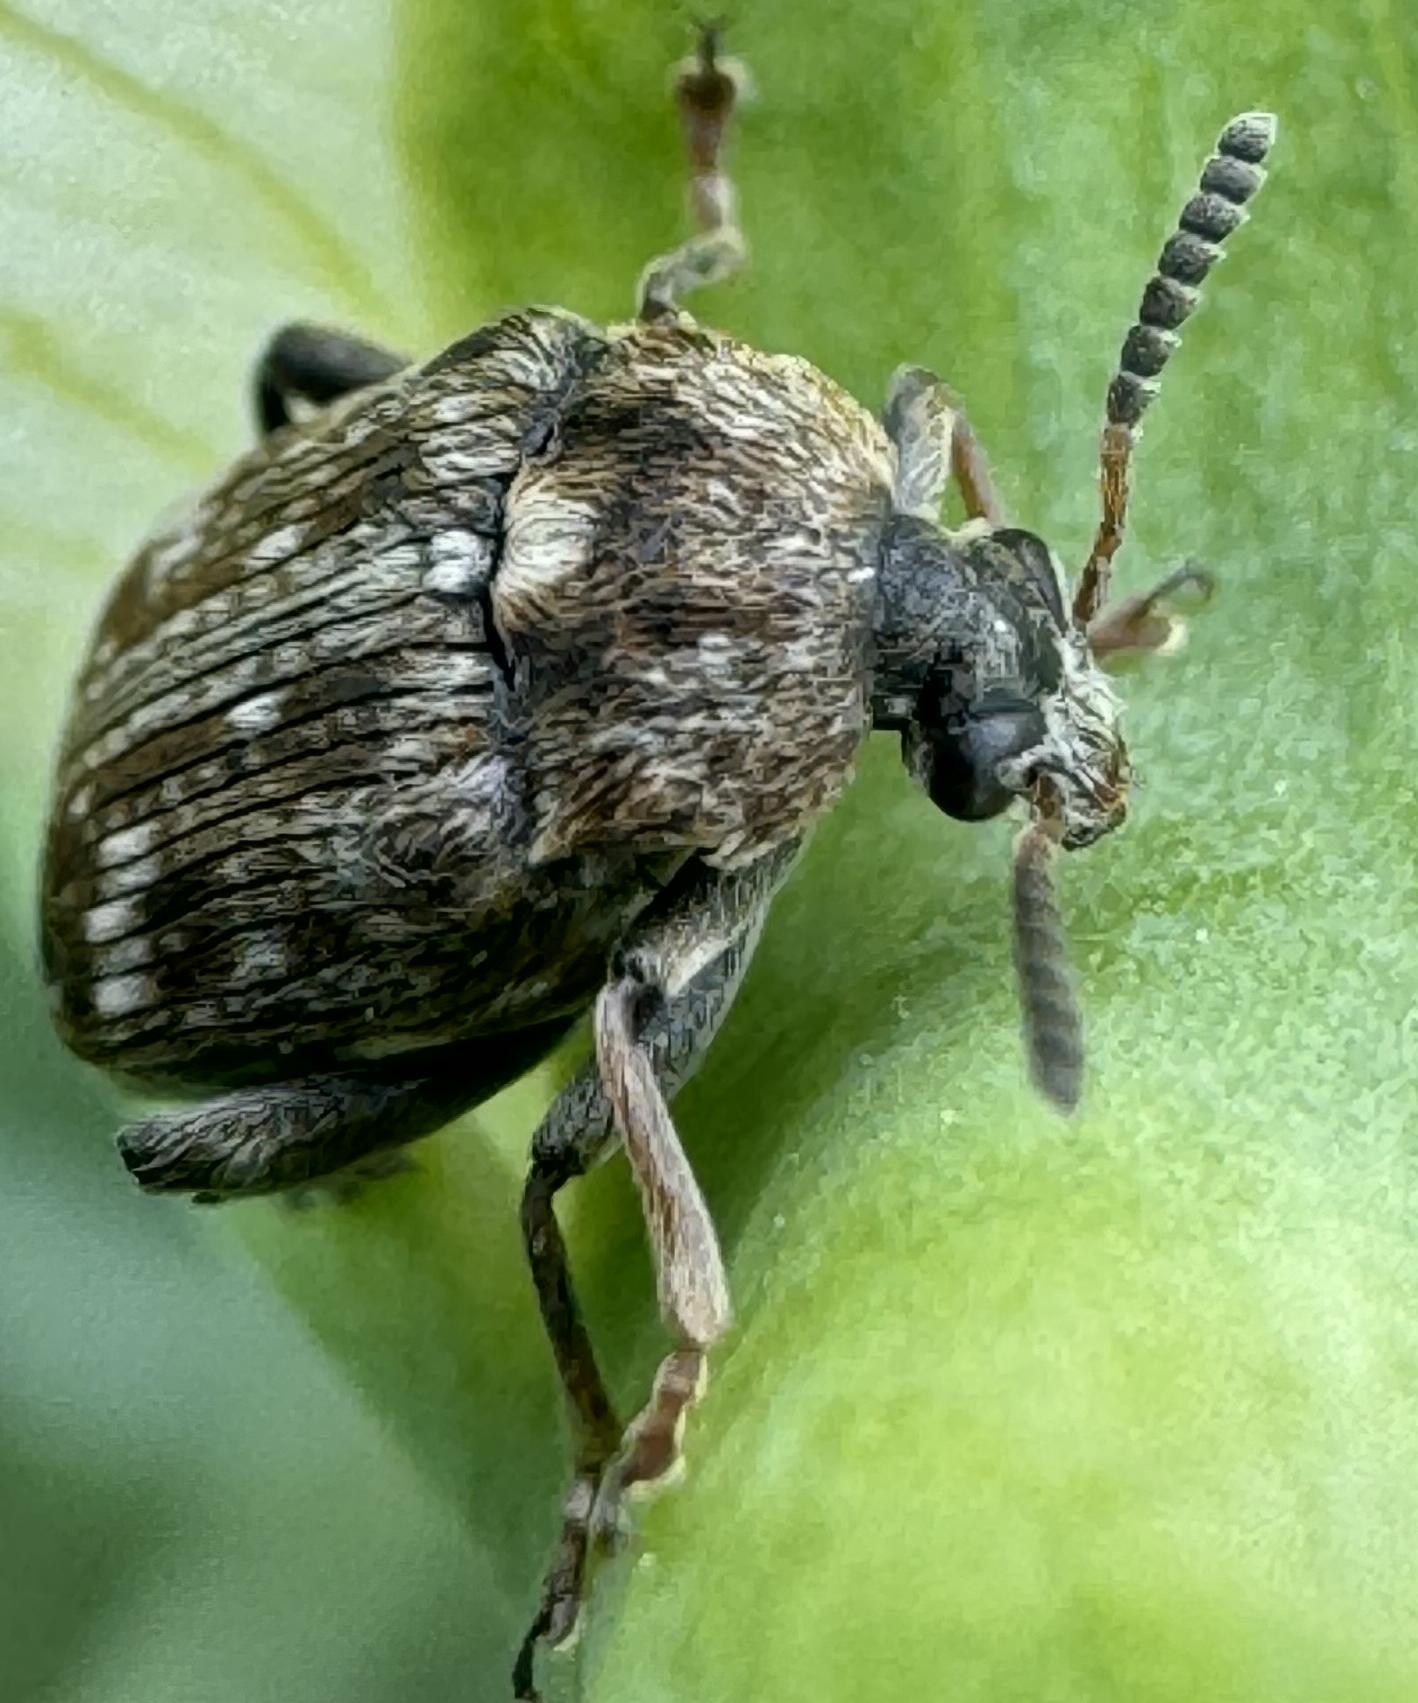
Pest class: pea_weevil